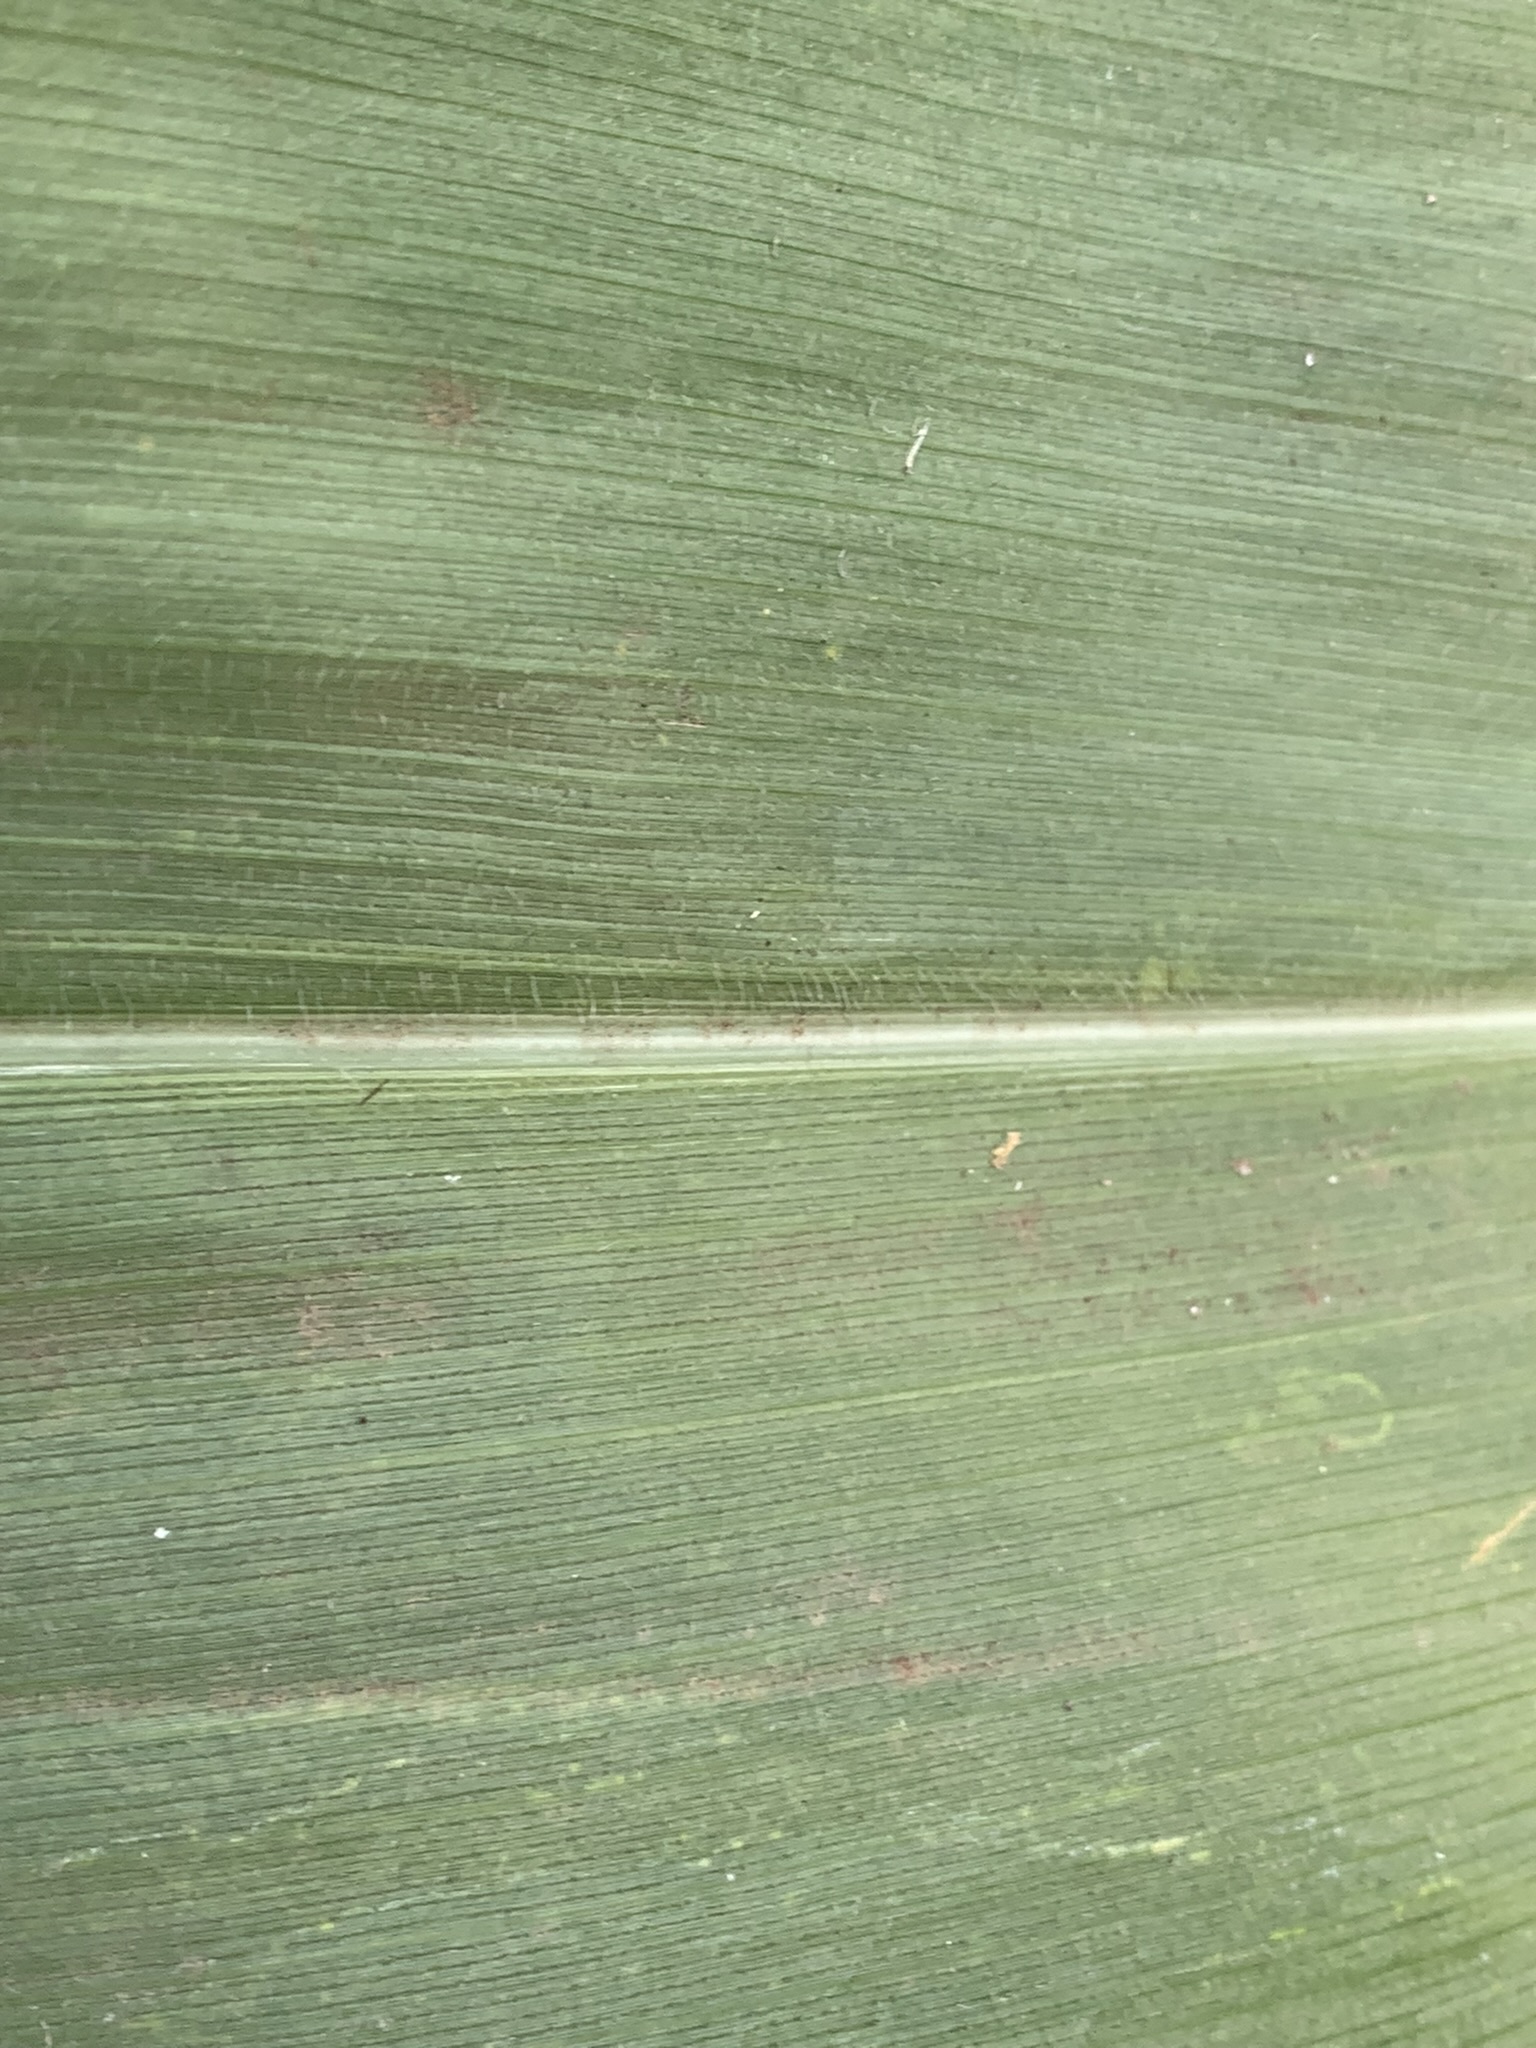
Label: Healthy